Song for the Lonely

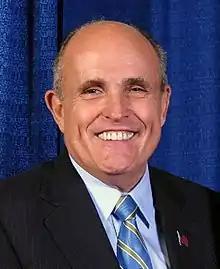
The song is dedicated to Rudy Giuliani ("pictured") among others.

"Song for the Lonely" was written and recorded before the September 11 attacks in London and intended to include it on her twenty-fourth studio album "Living Proof" (2001), and it immediately became her favorite song from the album. However, after the attacks she began thinking of it in a different way. In an interview with "Larry King Live" she said that after the attacks, she was listening to the album and when the track began, all of a sudden it took on a completely different meaning for her, especially because of the "when heroes fall in love and war, they live forever" lyric. Cher commented that "Song for the Lonely" was one of the best tracks she has ever had the opportunity to sing, because according to her, "we still lived in a world of innocence" before the attacks. According to the album liner notes, "Song for the Lonely" is "dedicated to the courageous people of New York especially the fire fighters, the police, Mayor Giuliani, Governor Pataki and my friend Liz".